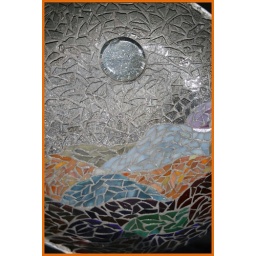
All done with this moon valley.Stained glass scraps, thrift store bowl 14 inches across,glitter under and around the moon.